New York State Route 119

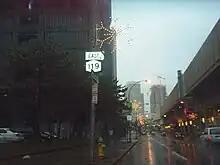
NY 119 eastbound in downtown White Plains

NY 119 begins at an intersection with US 9 in the village of Tarrytown, near an interchange with the New York State Thruway (I-87 and I-287). The route heads east, following the four-lane White Plains Road through a mostly residential area of the village. At the village line, the highway widens to six lanes ahead of a more commercialized area of the town of Greenburgh. NY 119 continues through this area to the western edge of the village of Elmsford, where it meets I-87 and I-287 at an interchange just east of where the two Interstate Highways split. NY 119 continues into Elmsford, becoming Main Street and narrowing to four lanes as it connects to the Saw Mill River Parkway at an interchange just west of the village center.